Taylor Price

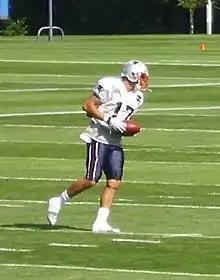
Price during a practice with the Patriots in July 2010

Taylor Price (born October 8, 1987) is an American former professional football player who was a wide receiver in the National Football League (NFL). He played college football for the Ohio Bobcats and was selected by the New England Patriots in the third round of the 2010 NFL draft. He was also a member of the Jacksonville Jaguars and Seattle Seahawks.